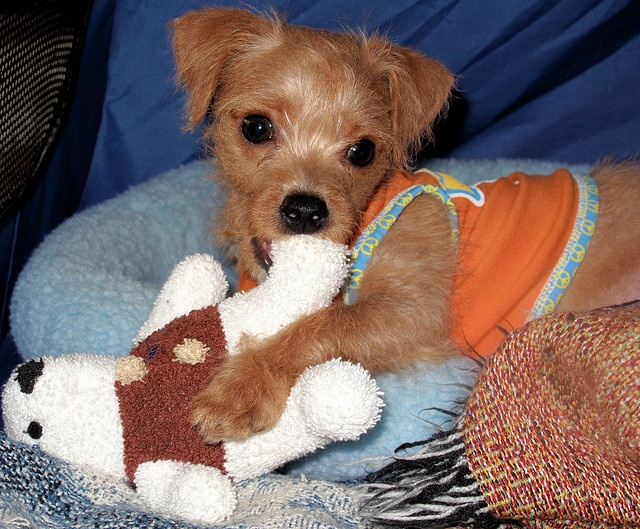
A small dog chewing on a stuffed toy resting on cushion.
a close up of a dog wearing a shirt
a small puppy with a shirt on chews on his dog toy
A small dog chewing on the foot of a stuffed animal
A dog with a shirt on laying down chewing on a teddy bear.